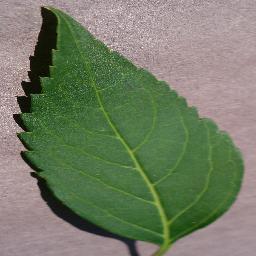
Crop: cherry
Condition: (including_sour)_healthy